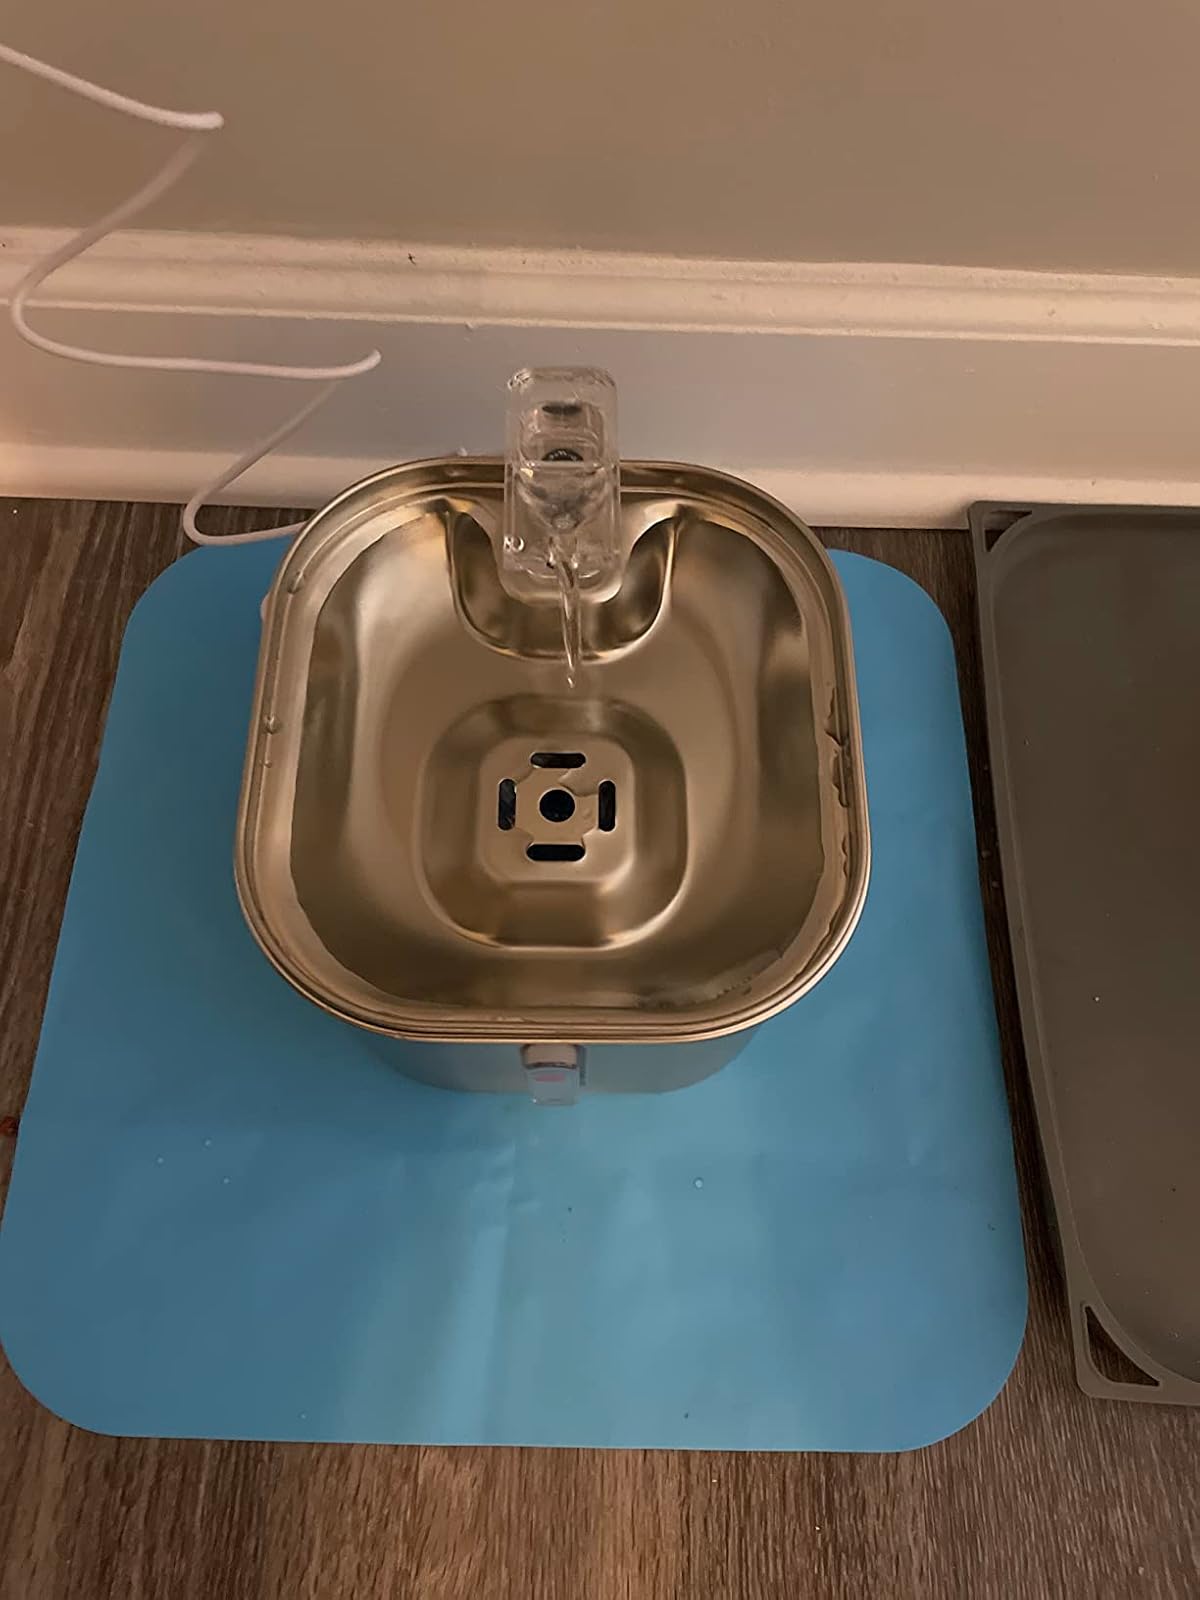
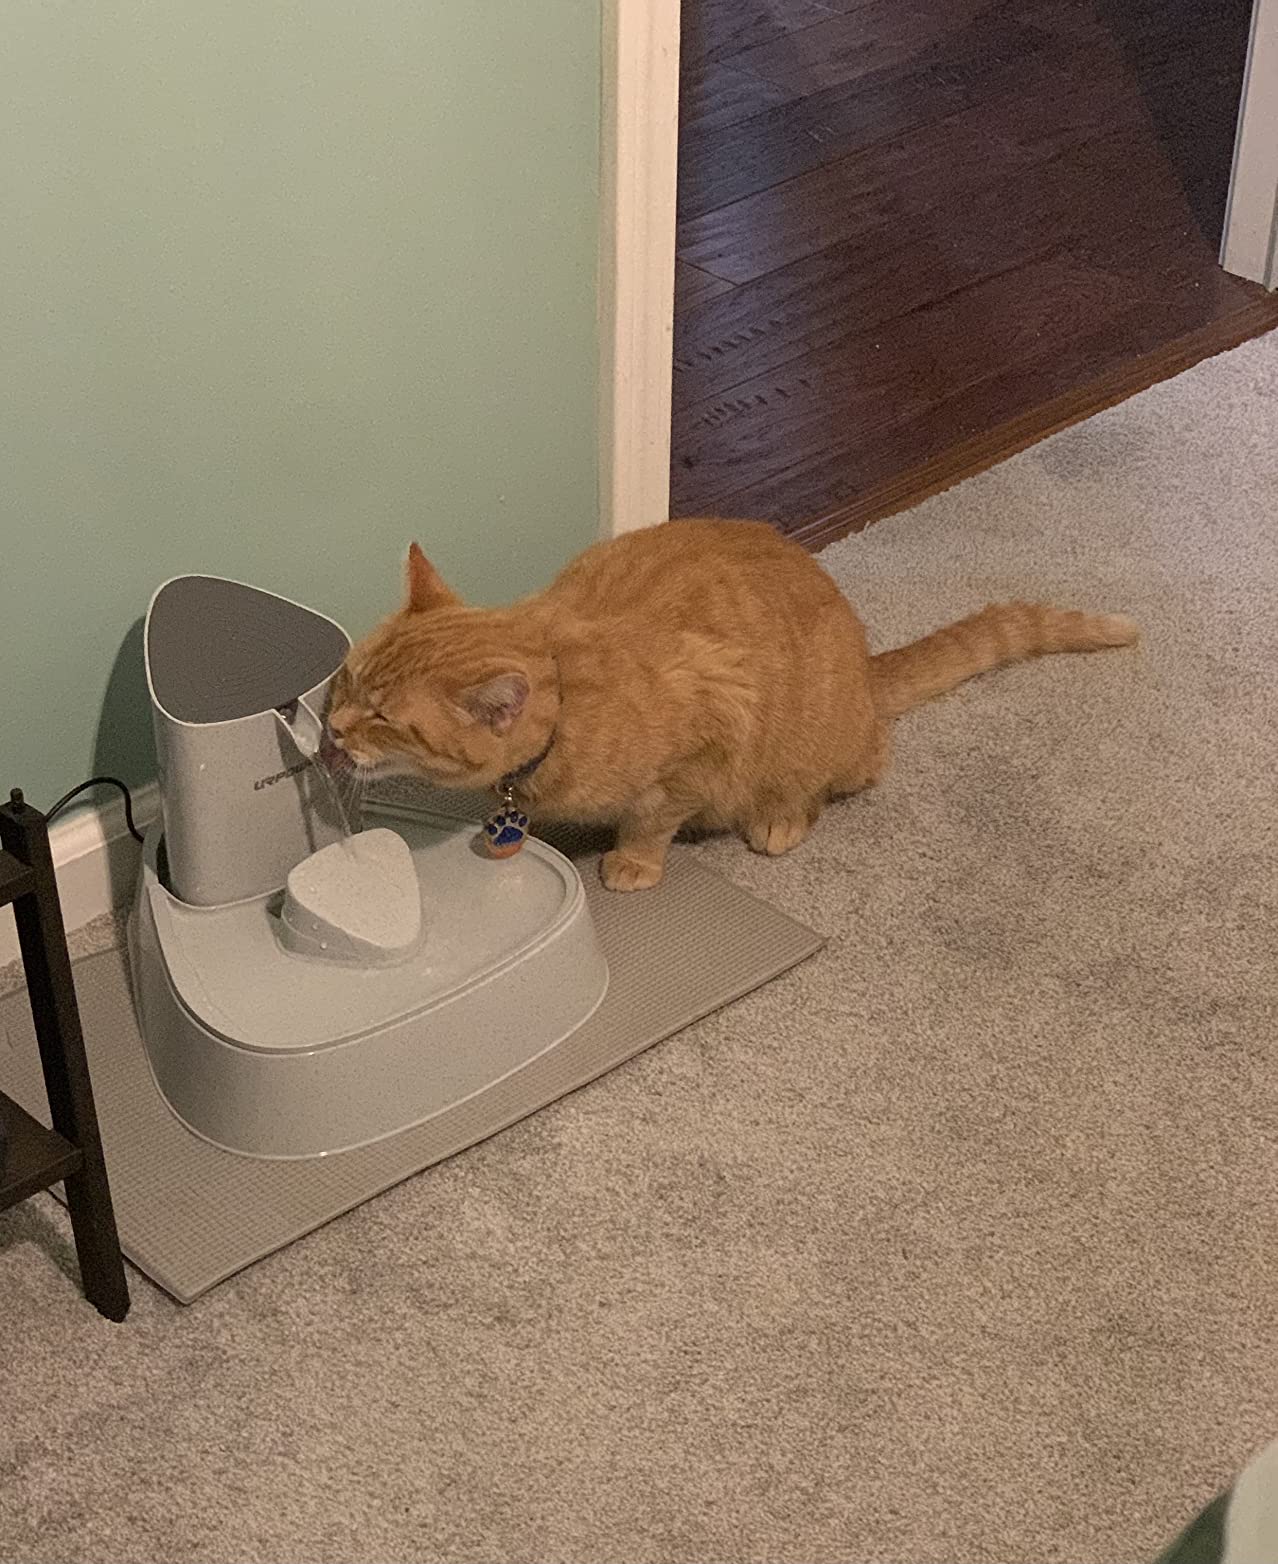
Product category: items_bowl
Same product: no